Ashley-Willis House

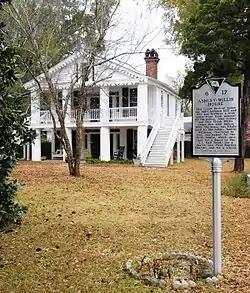

The Ashley-Willis House, located in the town of Williston, South Carolina is notable as one of the few intact, gable-front Greek Revival residences in the state. It was listed in the National Register of Historic Places on June 22, 2004.